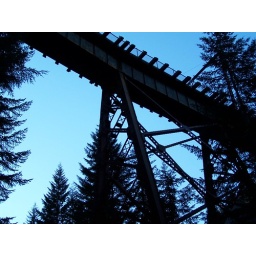
Railroad bridge over road to Scout Lake.